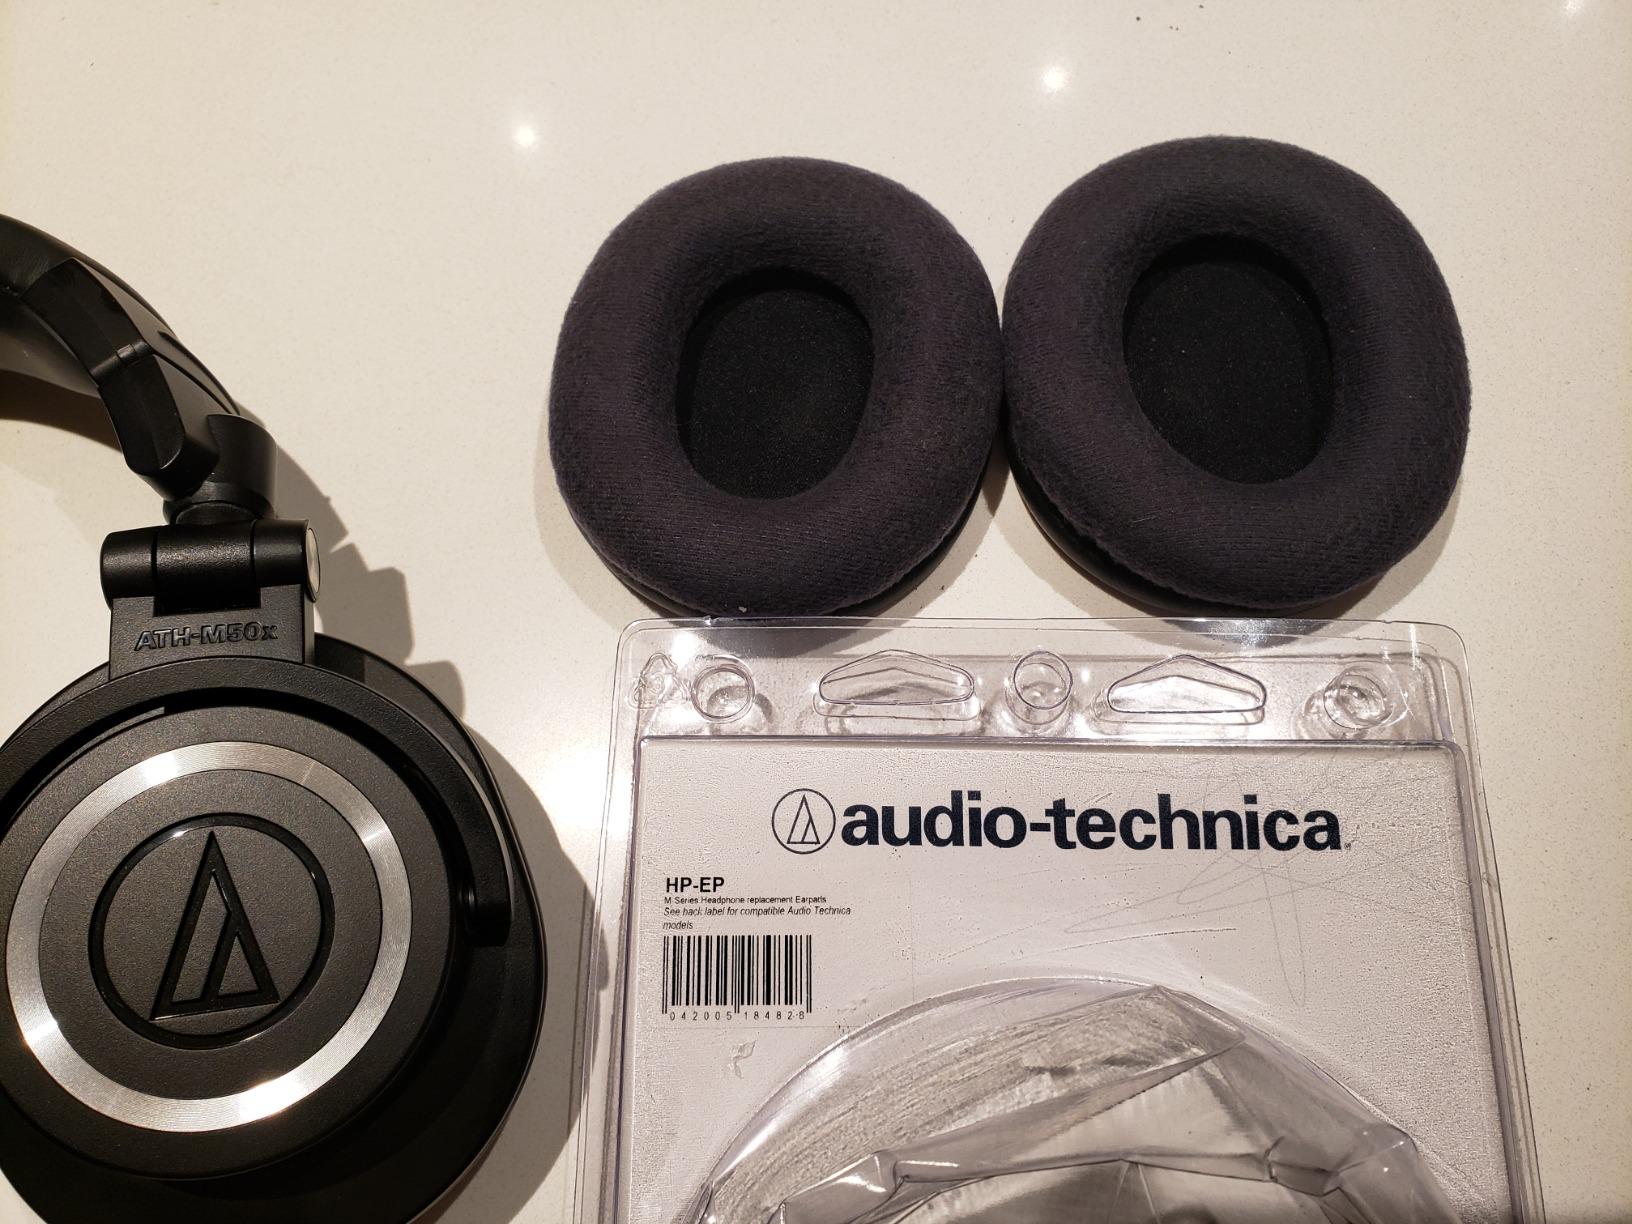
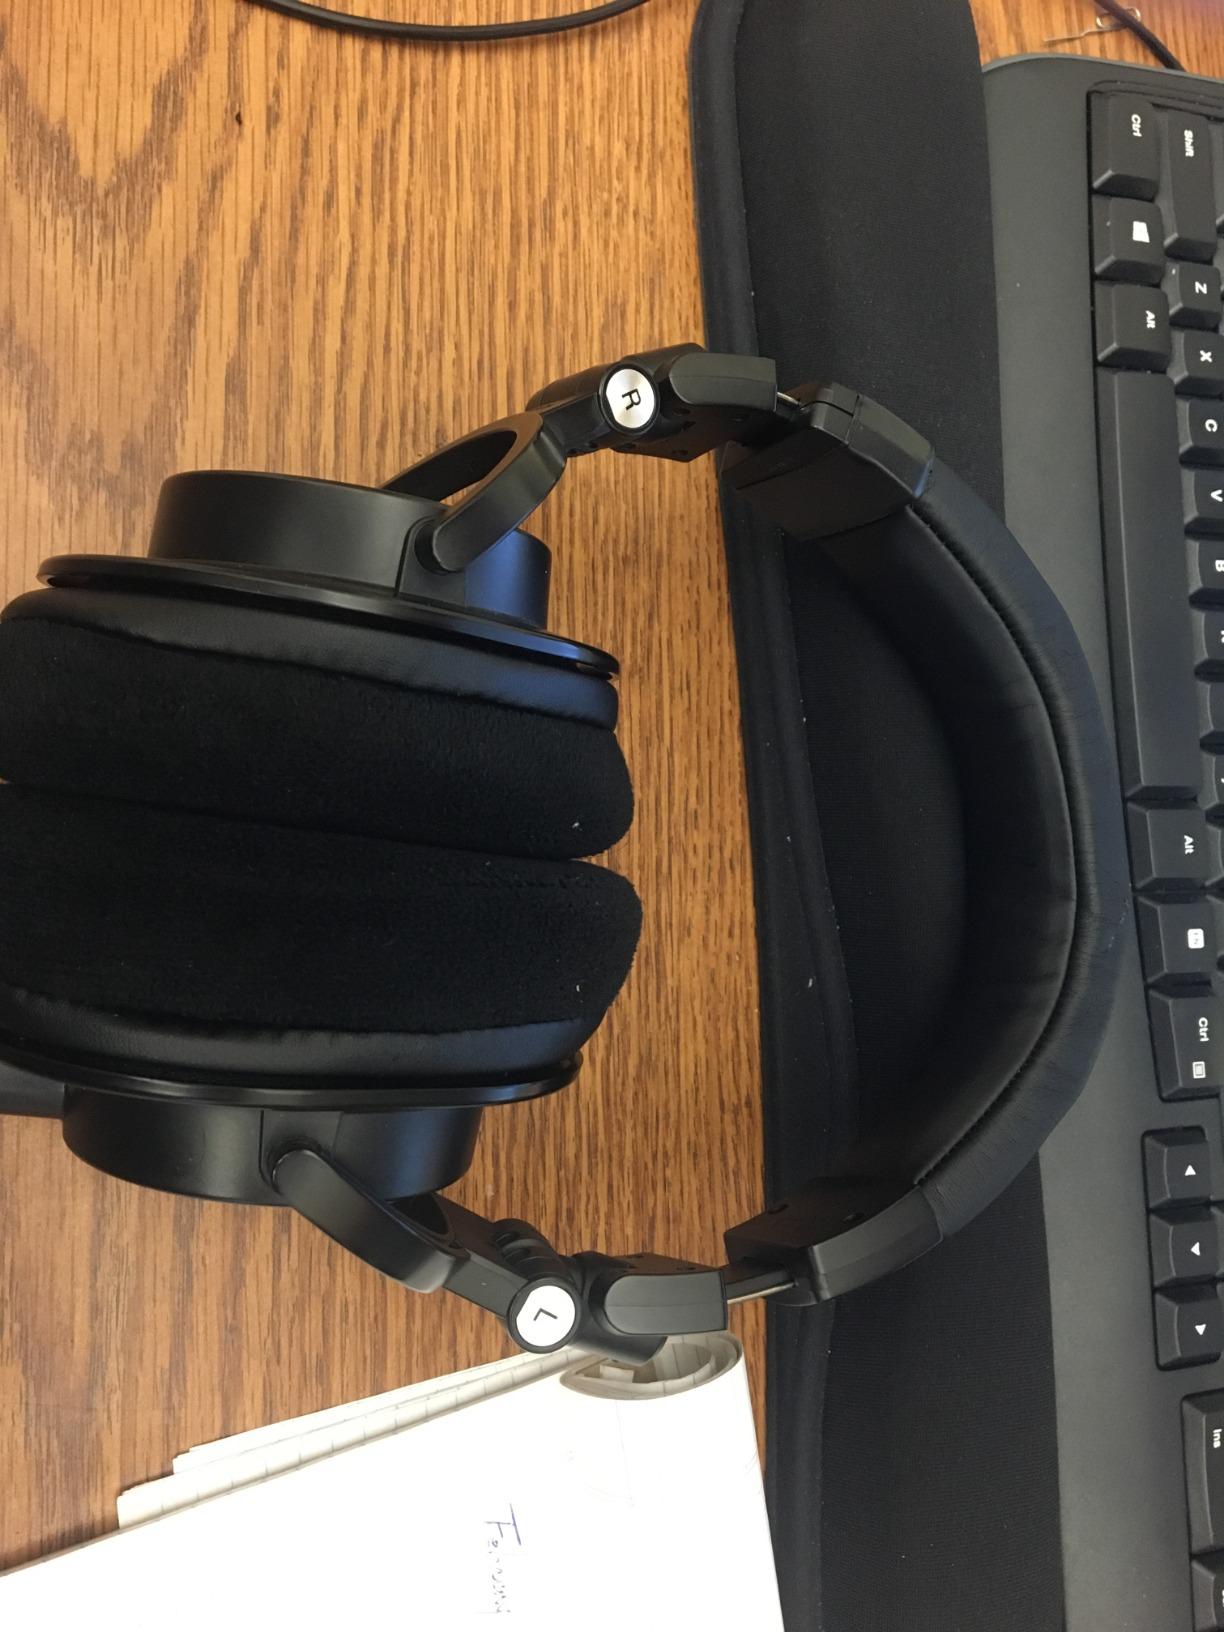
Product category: headphones
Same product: no